Tramadol

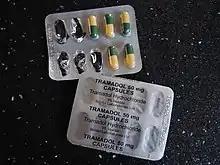
Tramadol hydrochloride (50 mg) capsules made by Bristol Laboratories and provided by a pharmacy in England

Tramadol can have pharmacodynamic, pharmacokinetic, and pharmacogenetic interactions.